Montoussin

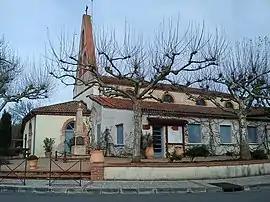
The church in Montoussin

Montoussin is a commune in the Haute-Garonne department of southwestern France.